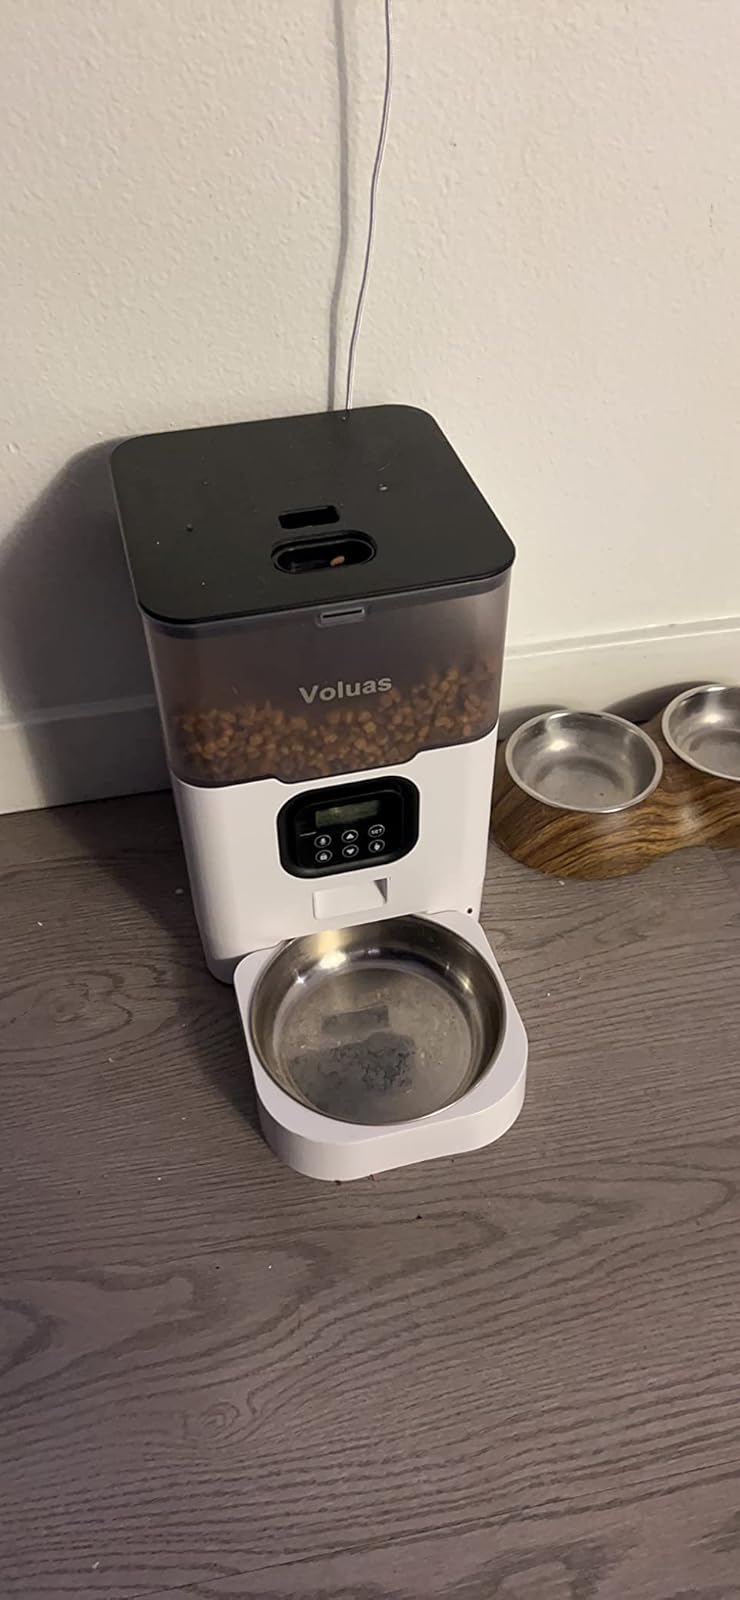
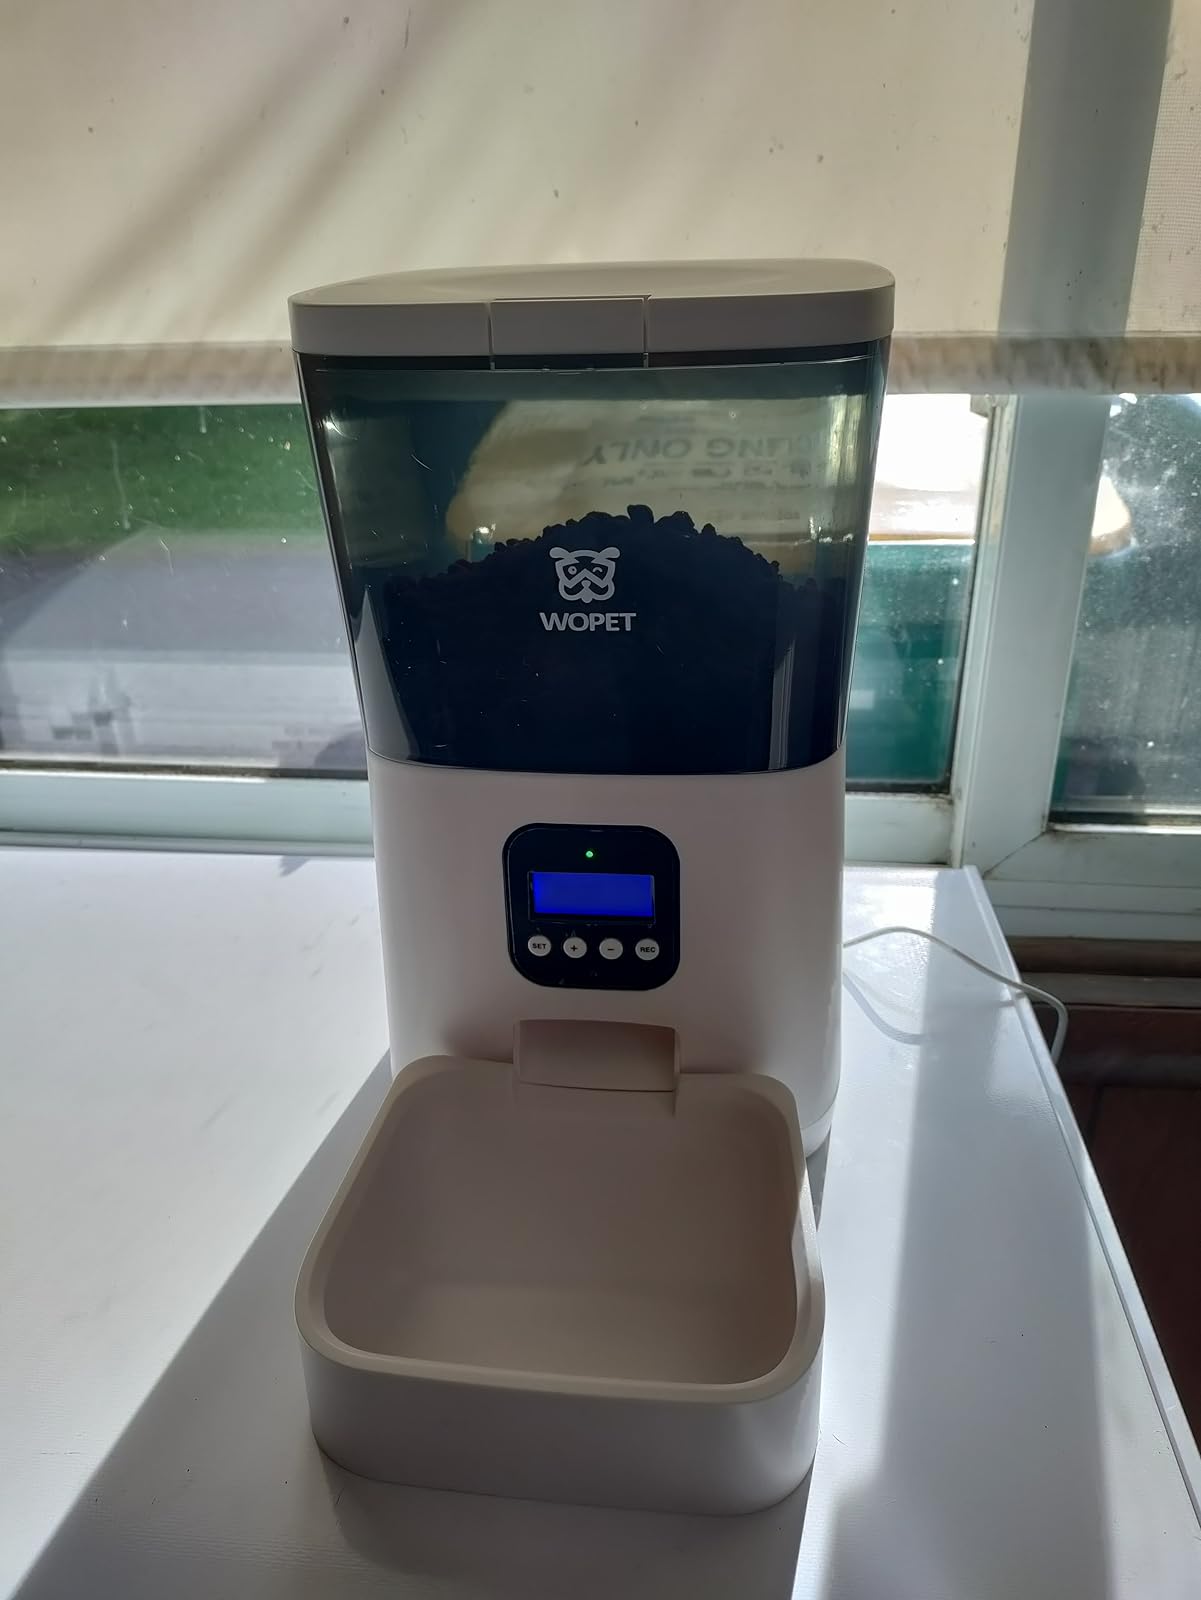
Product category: items_feeder
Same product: no